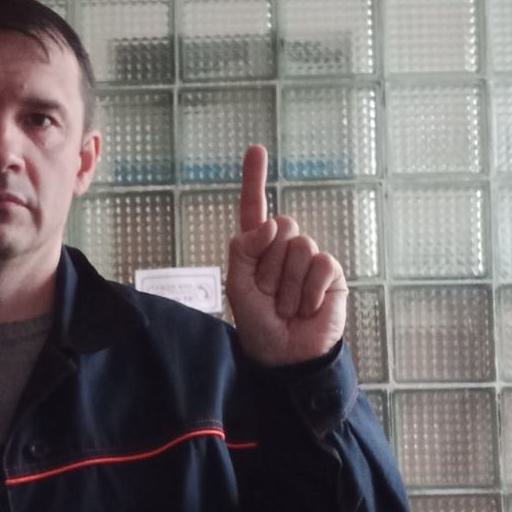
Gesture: one